London

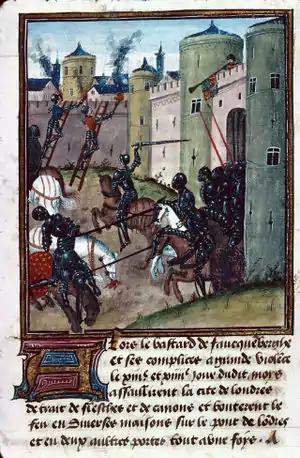
The Lancastrian siege of London in 1471 is attacked by a Yorkist sally.

After winning the Battle of Hastings, William, Duke of Normandy, was crowned King of England as William I in the newly completed Westminster Abbey on Christmas Day 1066. William built the Tower of London, the first of many such in England rebuilt in stone in the south-eastern corner of the city, to intimidate the inhabitants. In 1097 William II began building Westminster Hall, near the abbey. It became the basis of a new Palace of Westminster.